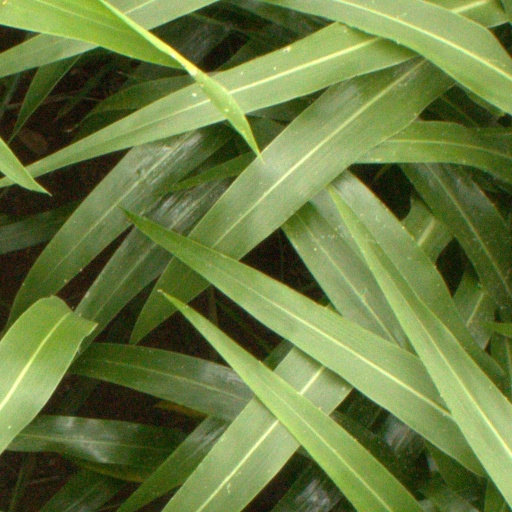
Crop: sorghum